African Observer

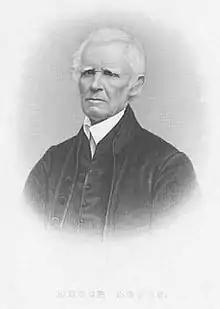
The "African Observer"'s editor, Enoch Lewis.

Following eleven months of production, Enoch Lewis was forced, by economic circumstances, to cease operations. Demand had not been sufficient, according to Lewis's son, because the "Society of Friends, in which such a periodical would otherwise have found a large number of patrons, was distracted by internal questions of doctrine and discipline" and "torn by discord" when longtime minister Elias Hicks split from the church, taking with him his large group of followers (known as "Hicksites") after church elders decreed that Hicks had been preaching "doctrines incompatible with the faith of the early Friends."